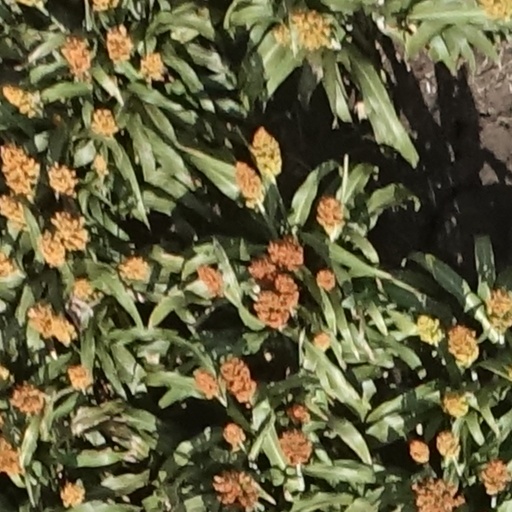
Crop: sorghum